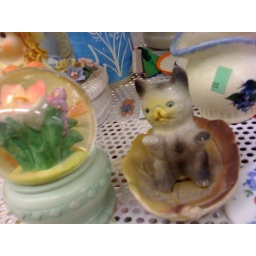
Ceramic cat in leaf boat